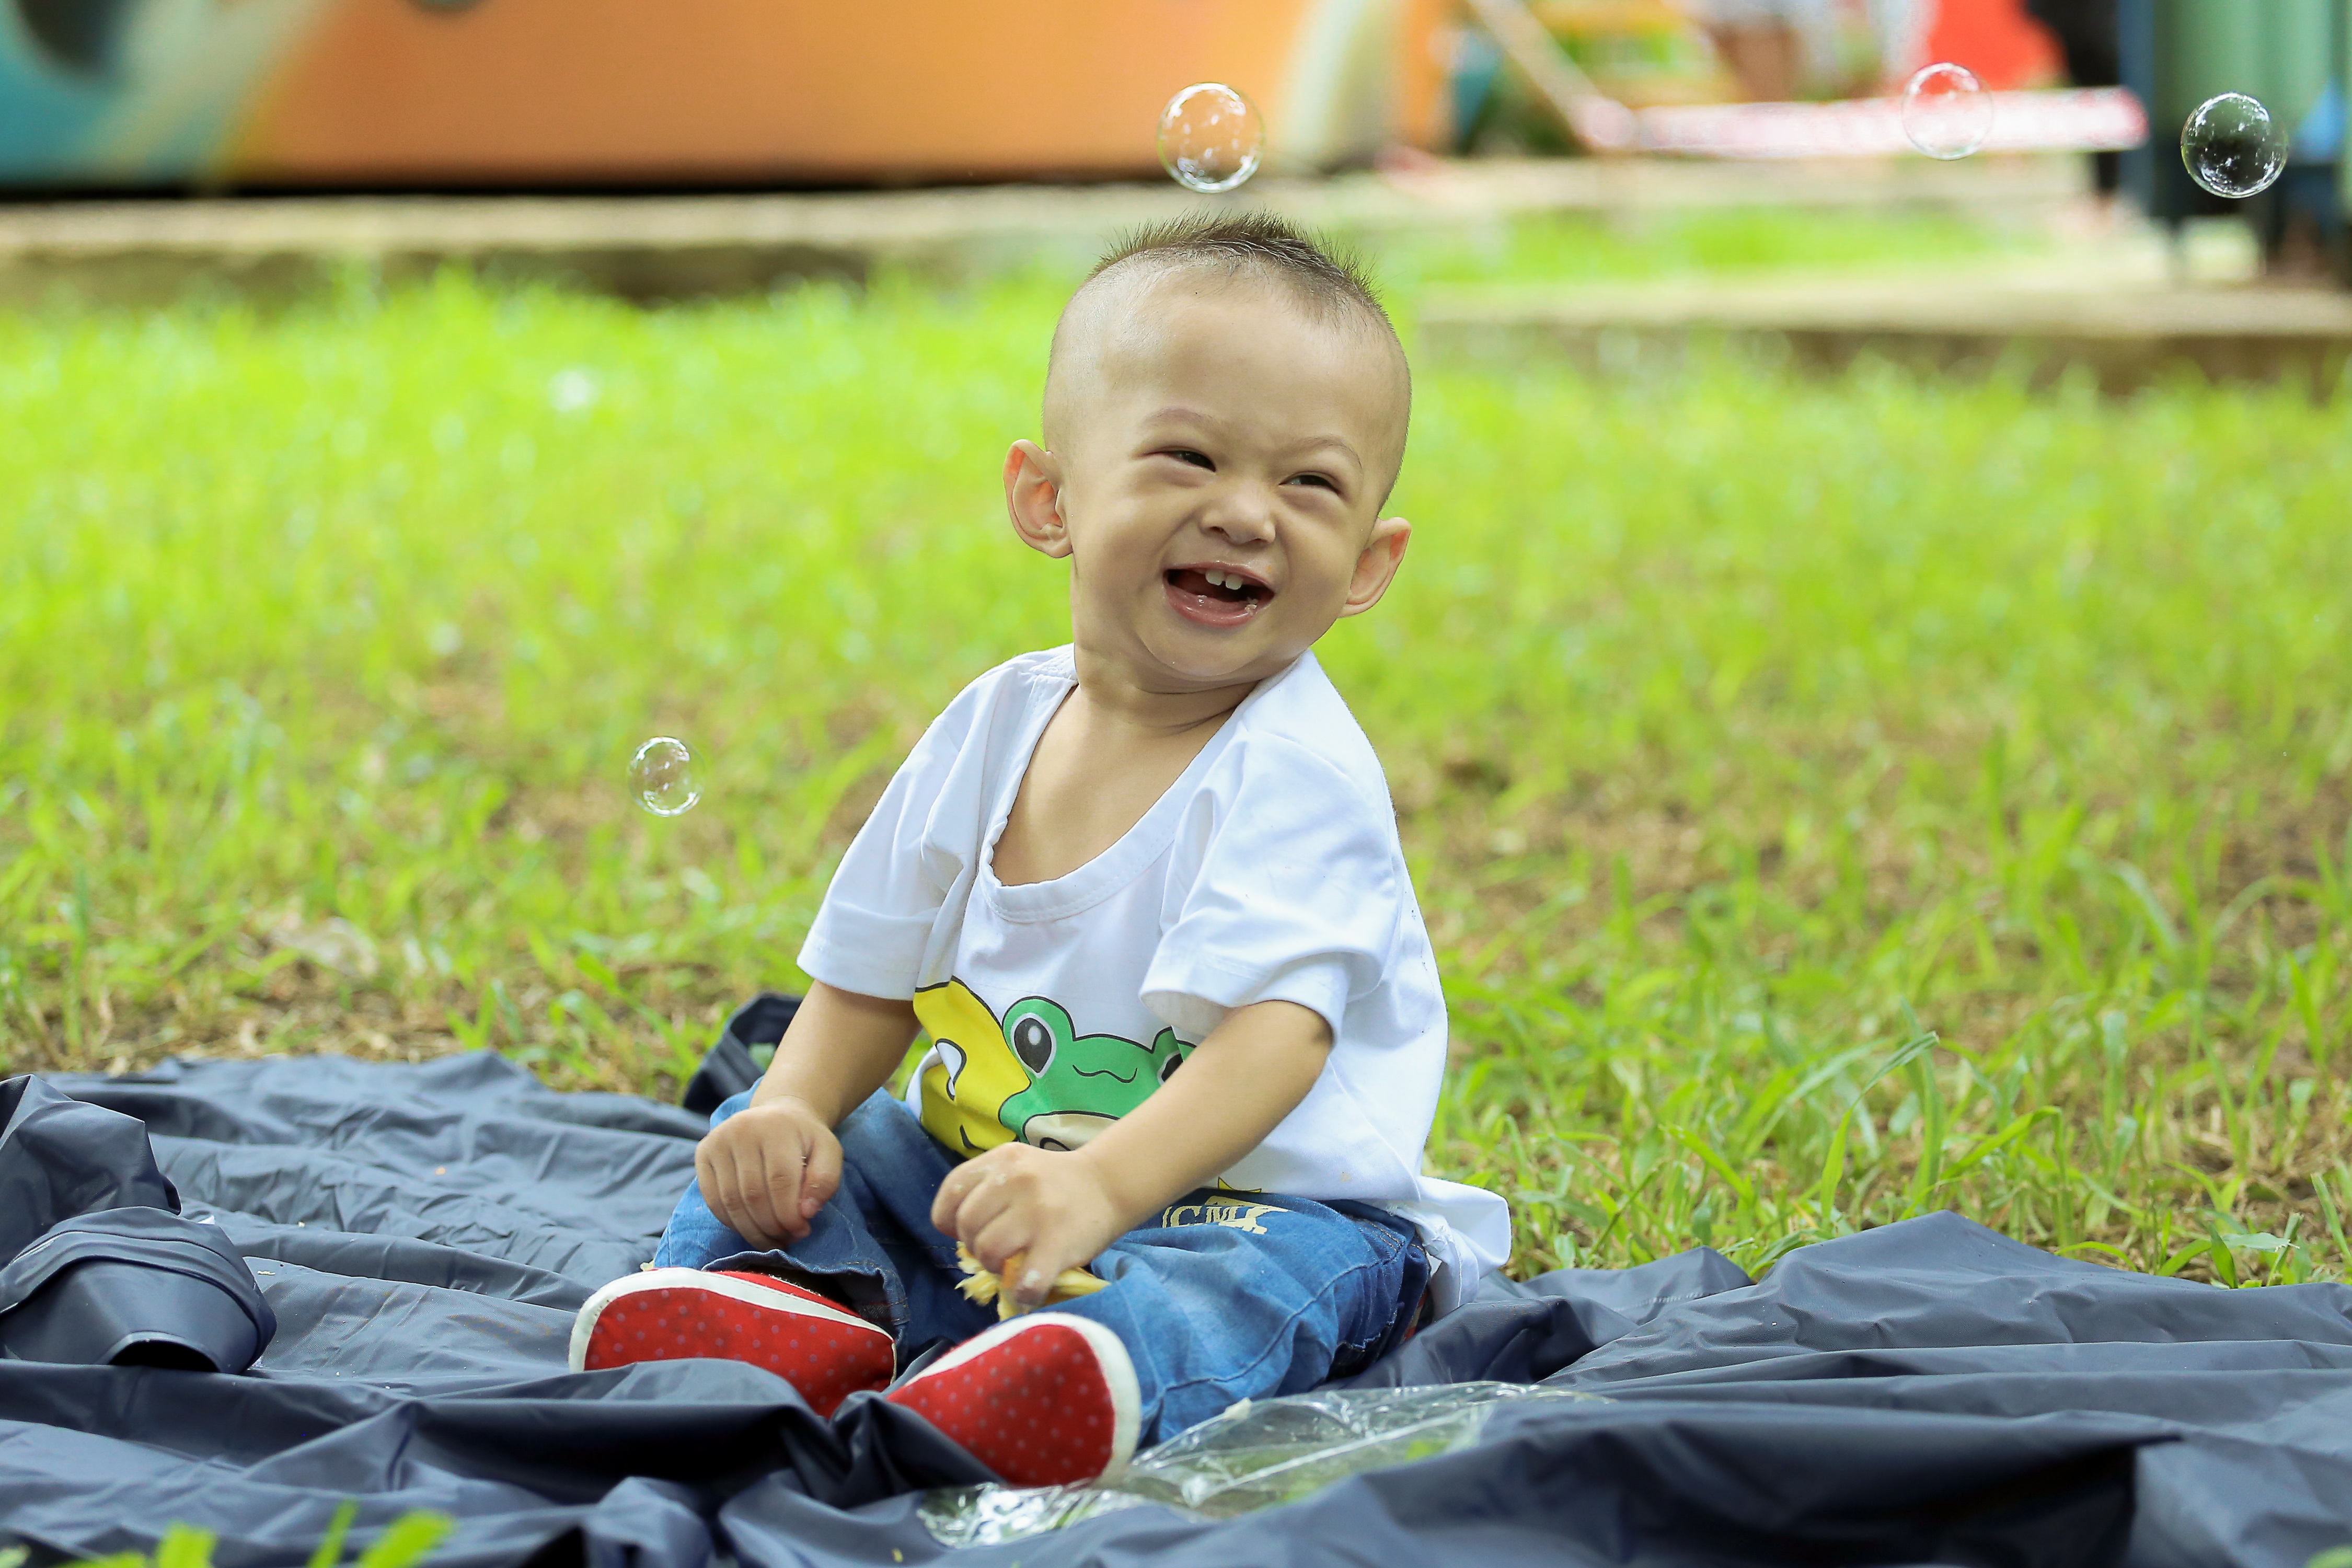
person, people, play, kid, sitting, park, child, picnic, family, infant, toddler, soap bubbles, ku shin, the park, human positions